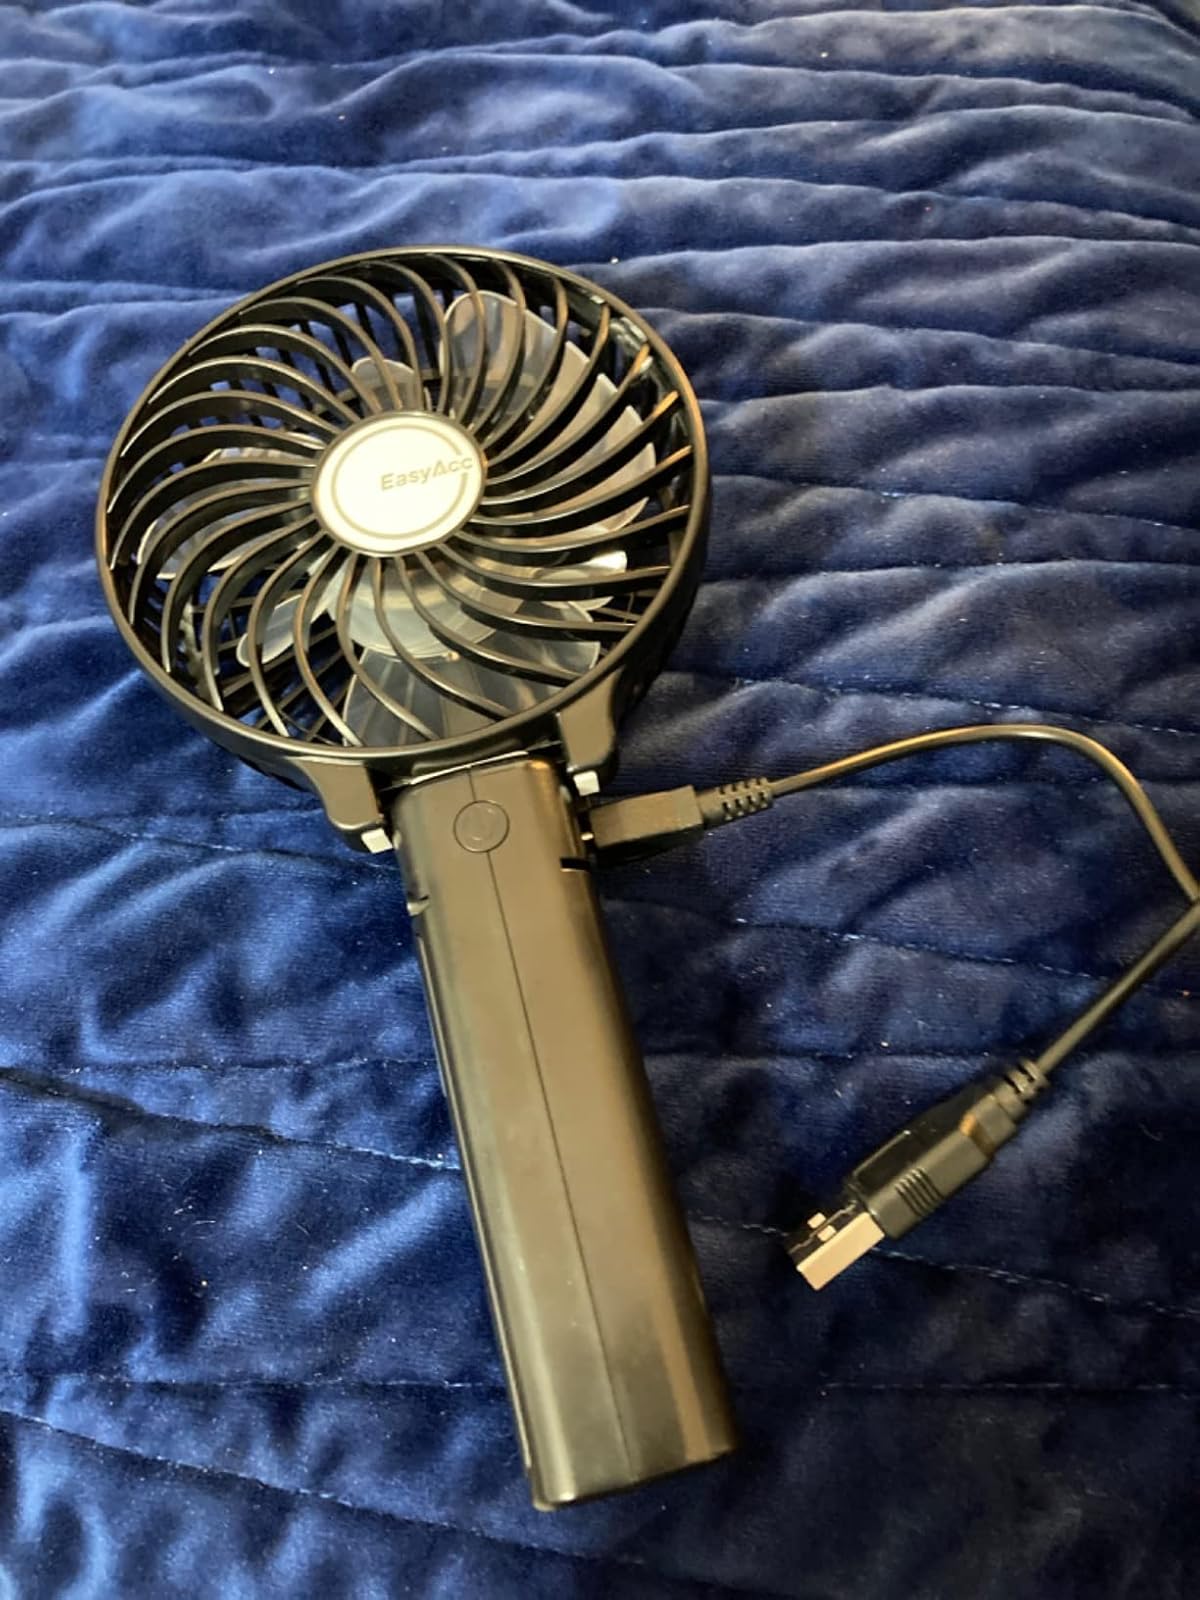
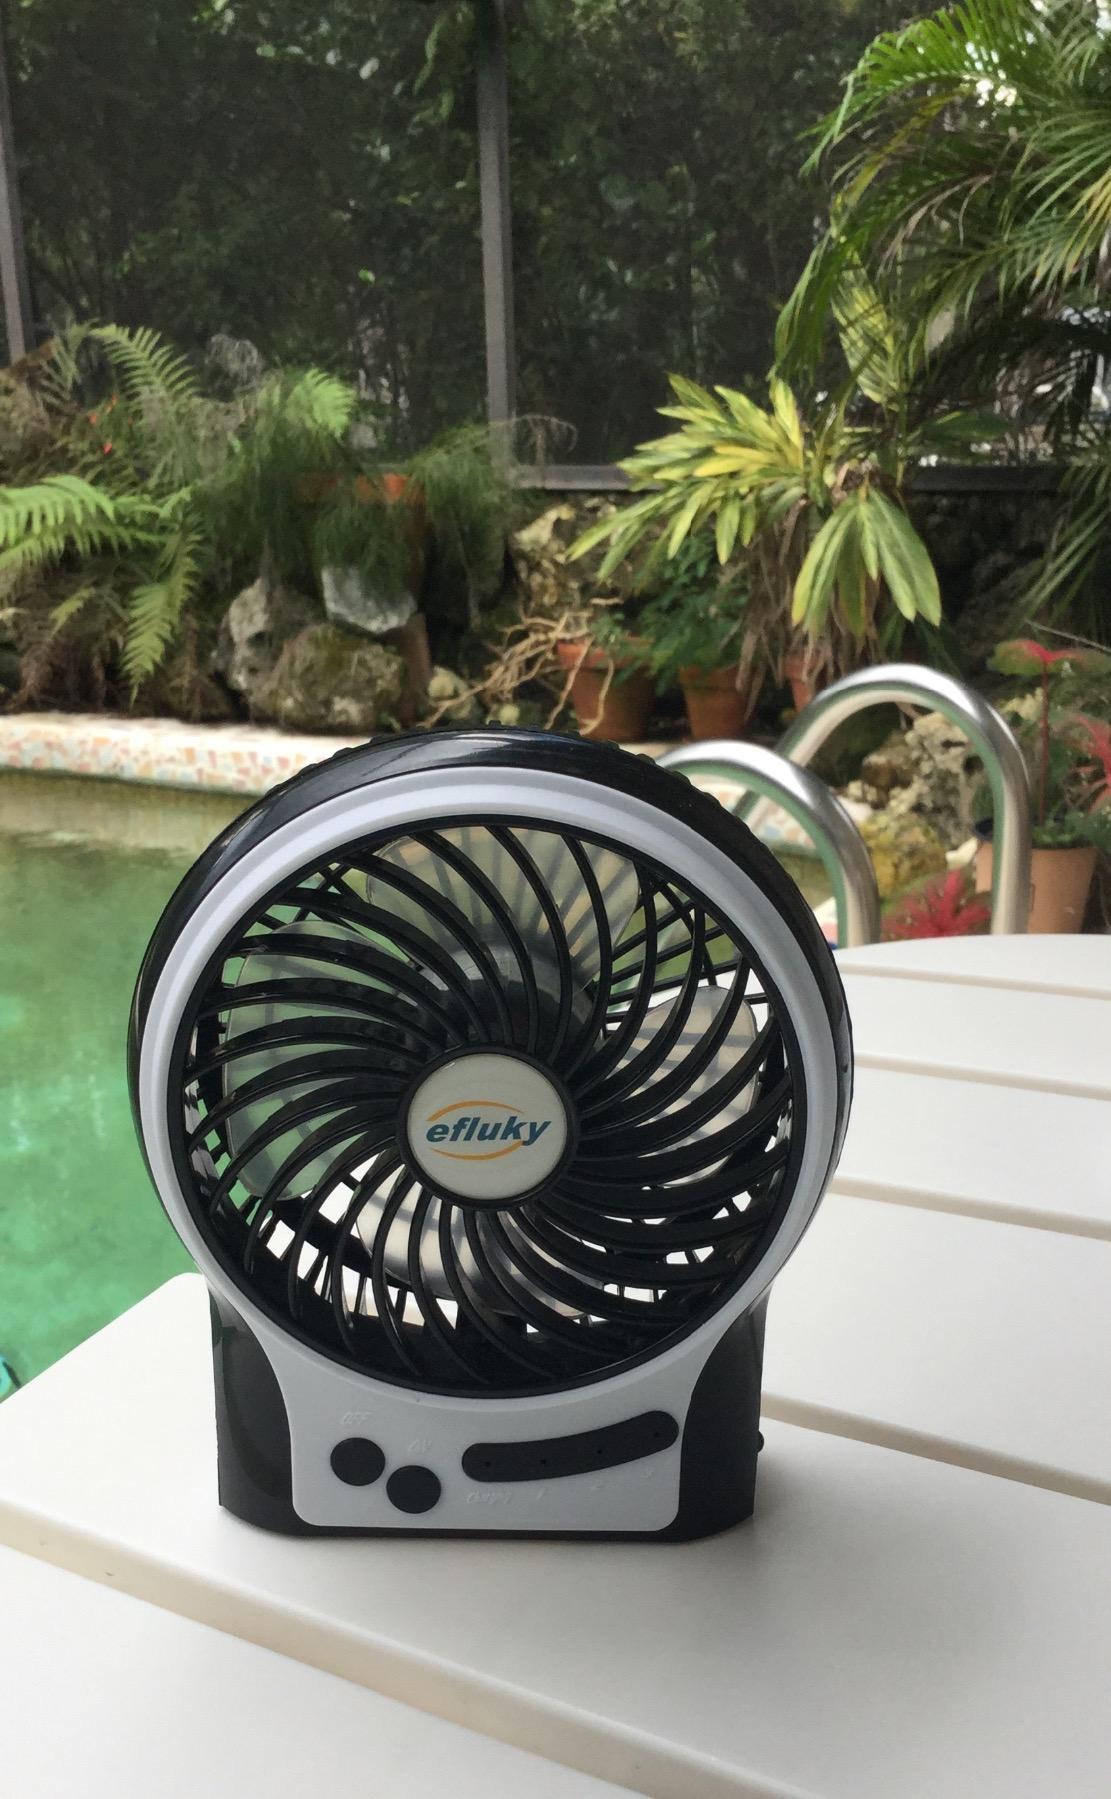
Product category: fan
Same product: no